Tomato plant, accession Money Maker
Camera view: bottom (45 deg); turntable rotation: 0 degrees
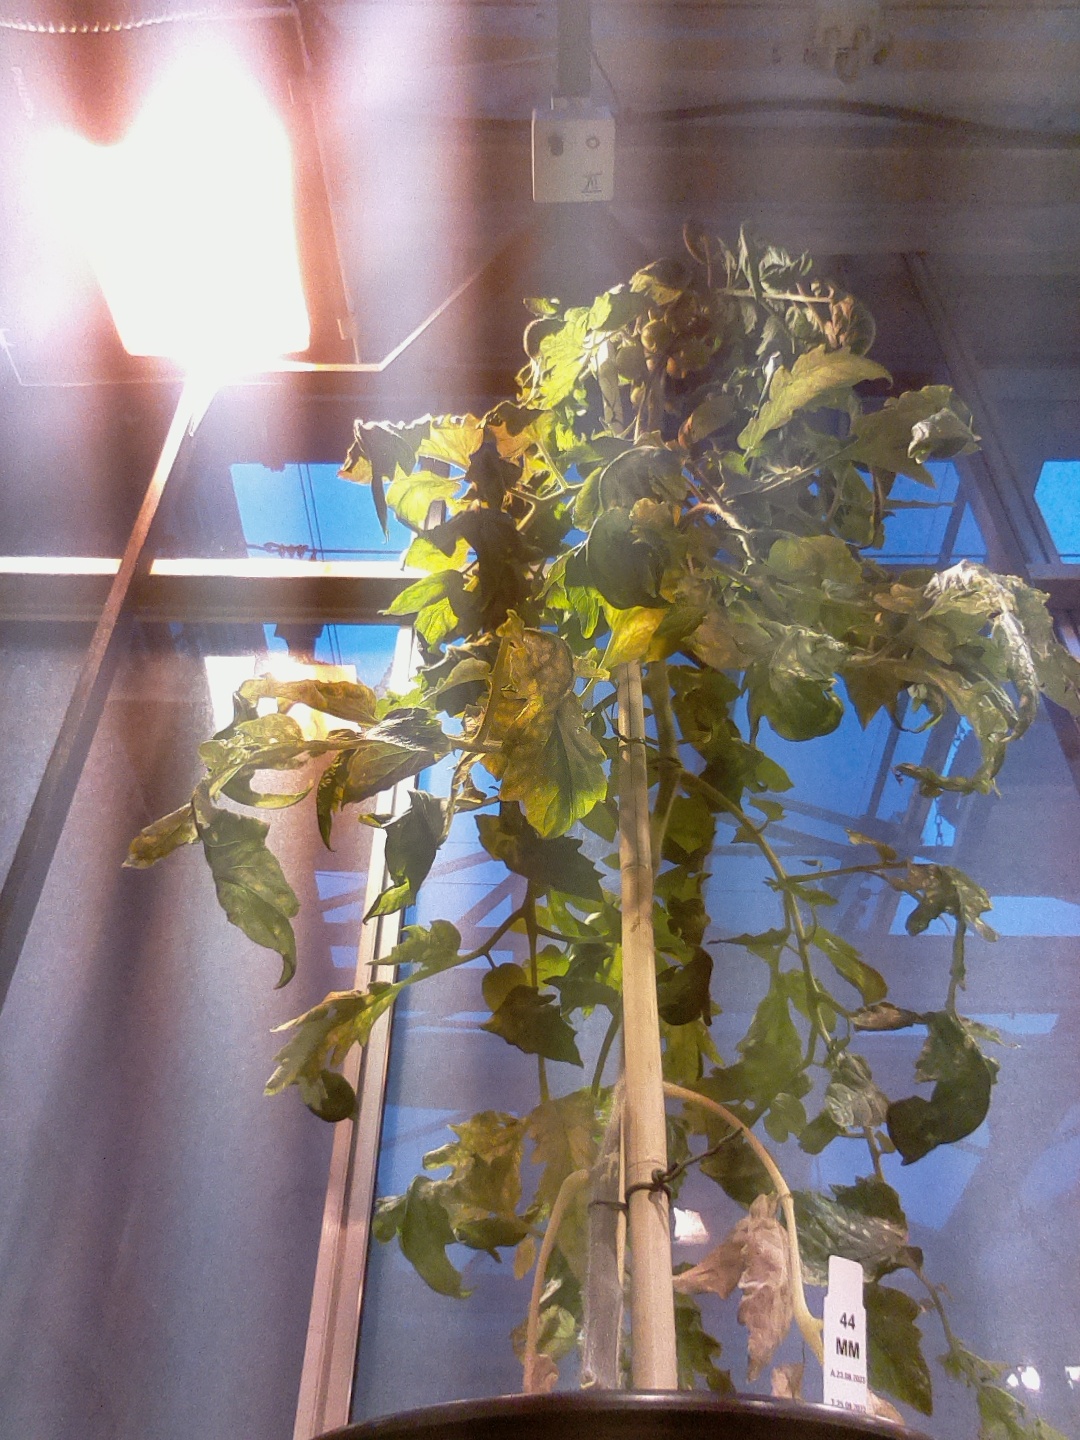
BBCH growth stage 71: 10%-20% of final fruit size